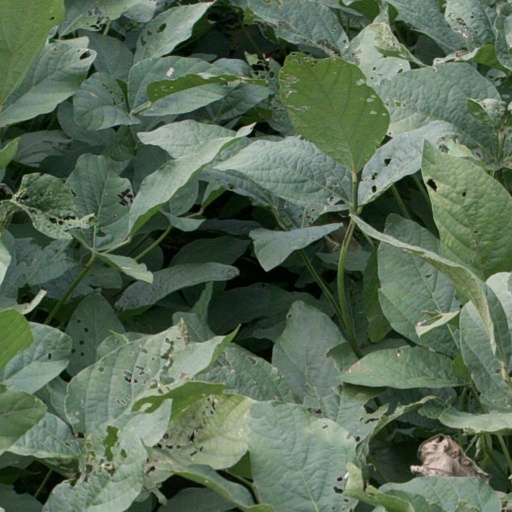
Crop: soybean